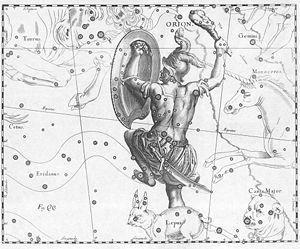
Orion est une constellation située quasiment sur l'équateur céleste.
Johannes Hevelius, ou Jan Heweliusz, né et mort à Dantzig, est un astronome qui, dans l'histoire de sa discipline, se place entre Galilée et Newton.
Cet article recense les étoiles situées dans la constellation d'Orion, classées par magnitude apparente décroissante.